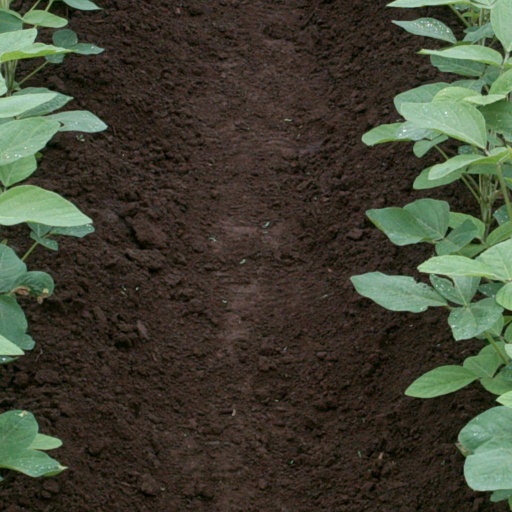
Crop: soybean